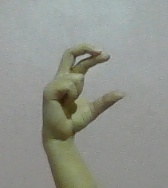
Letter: thal